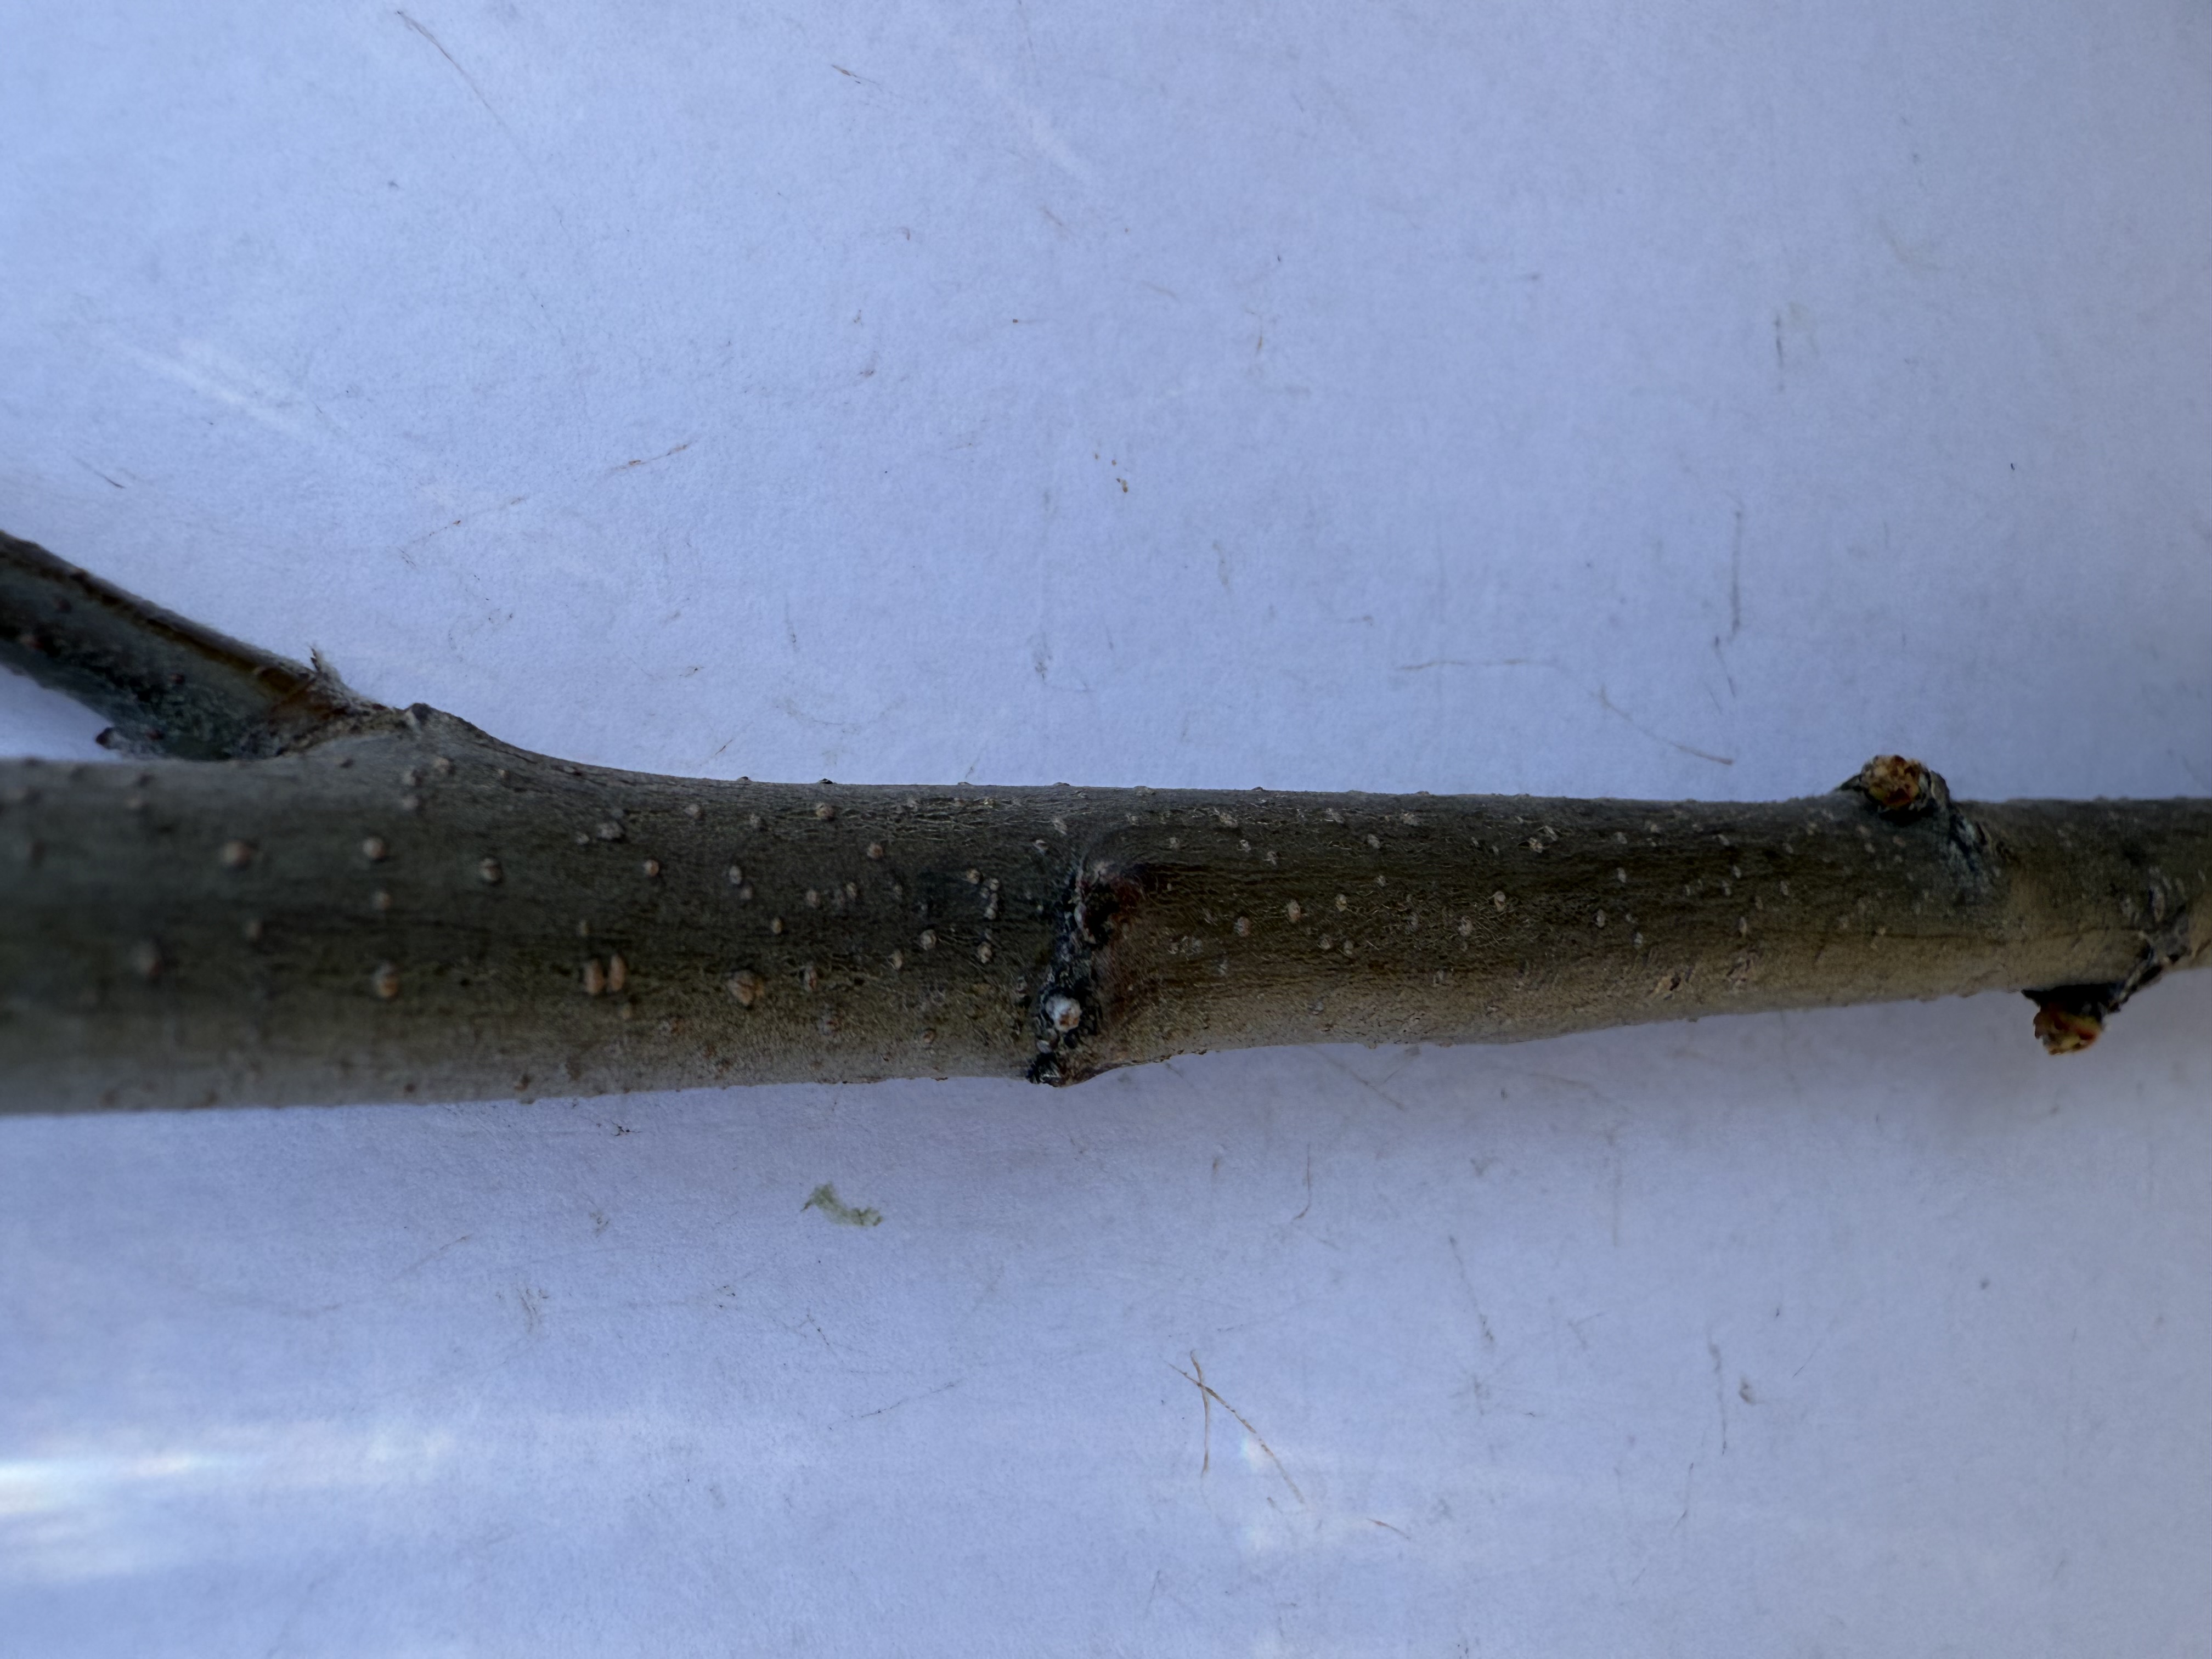
Variety: Esme Quince